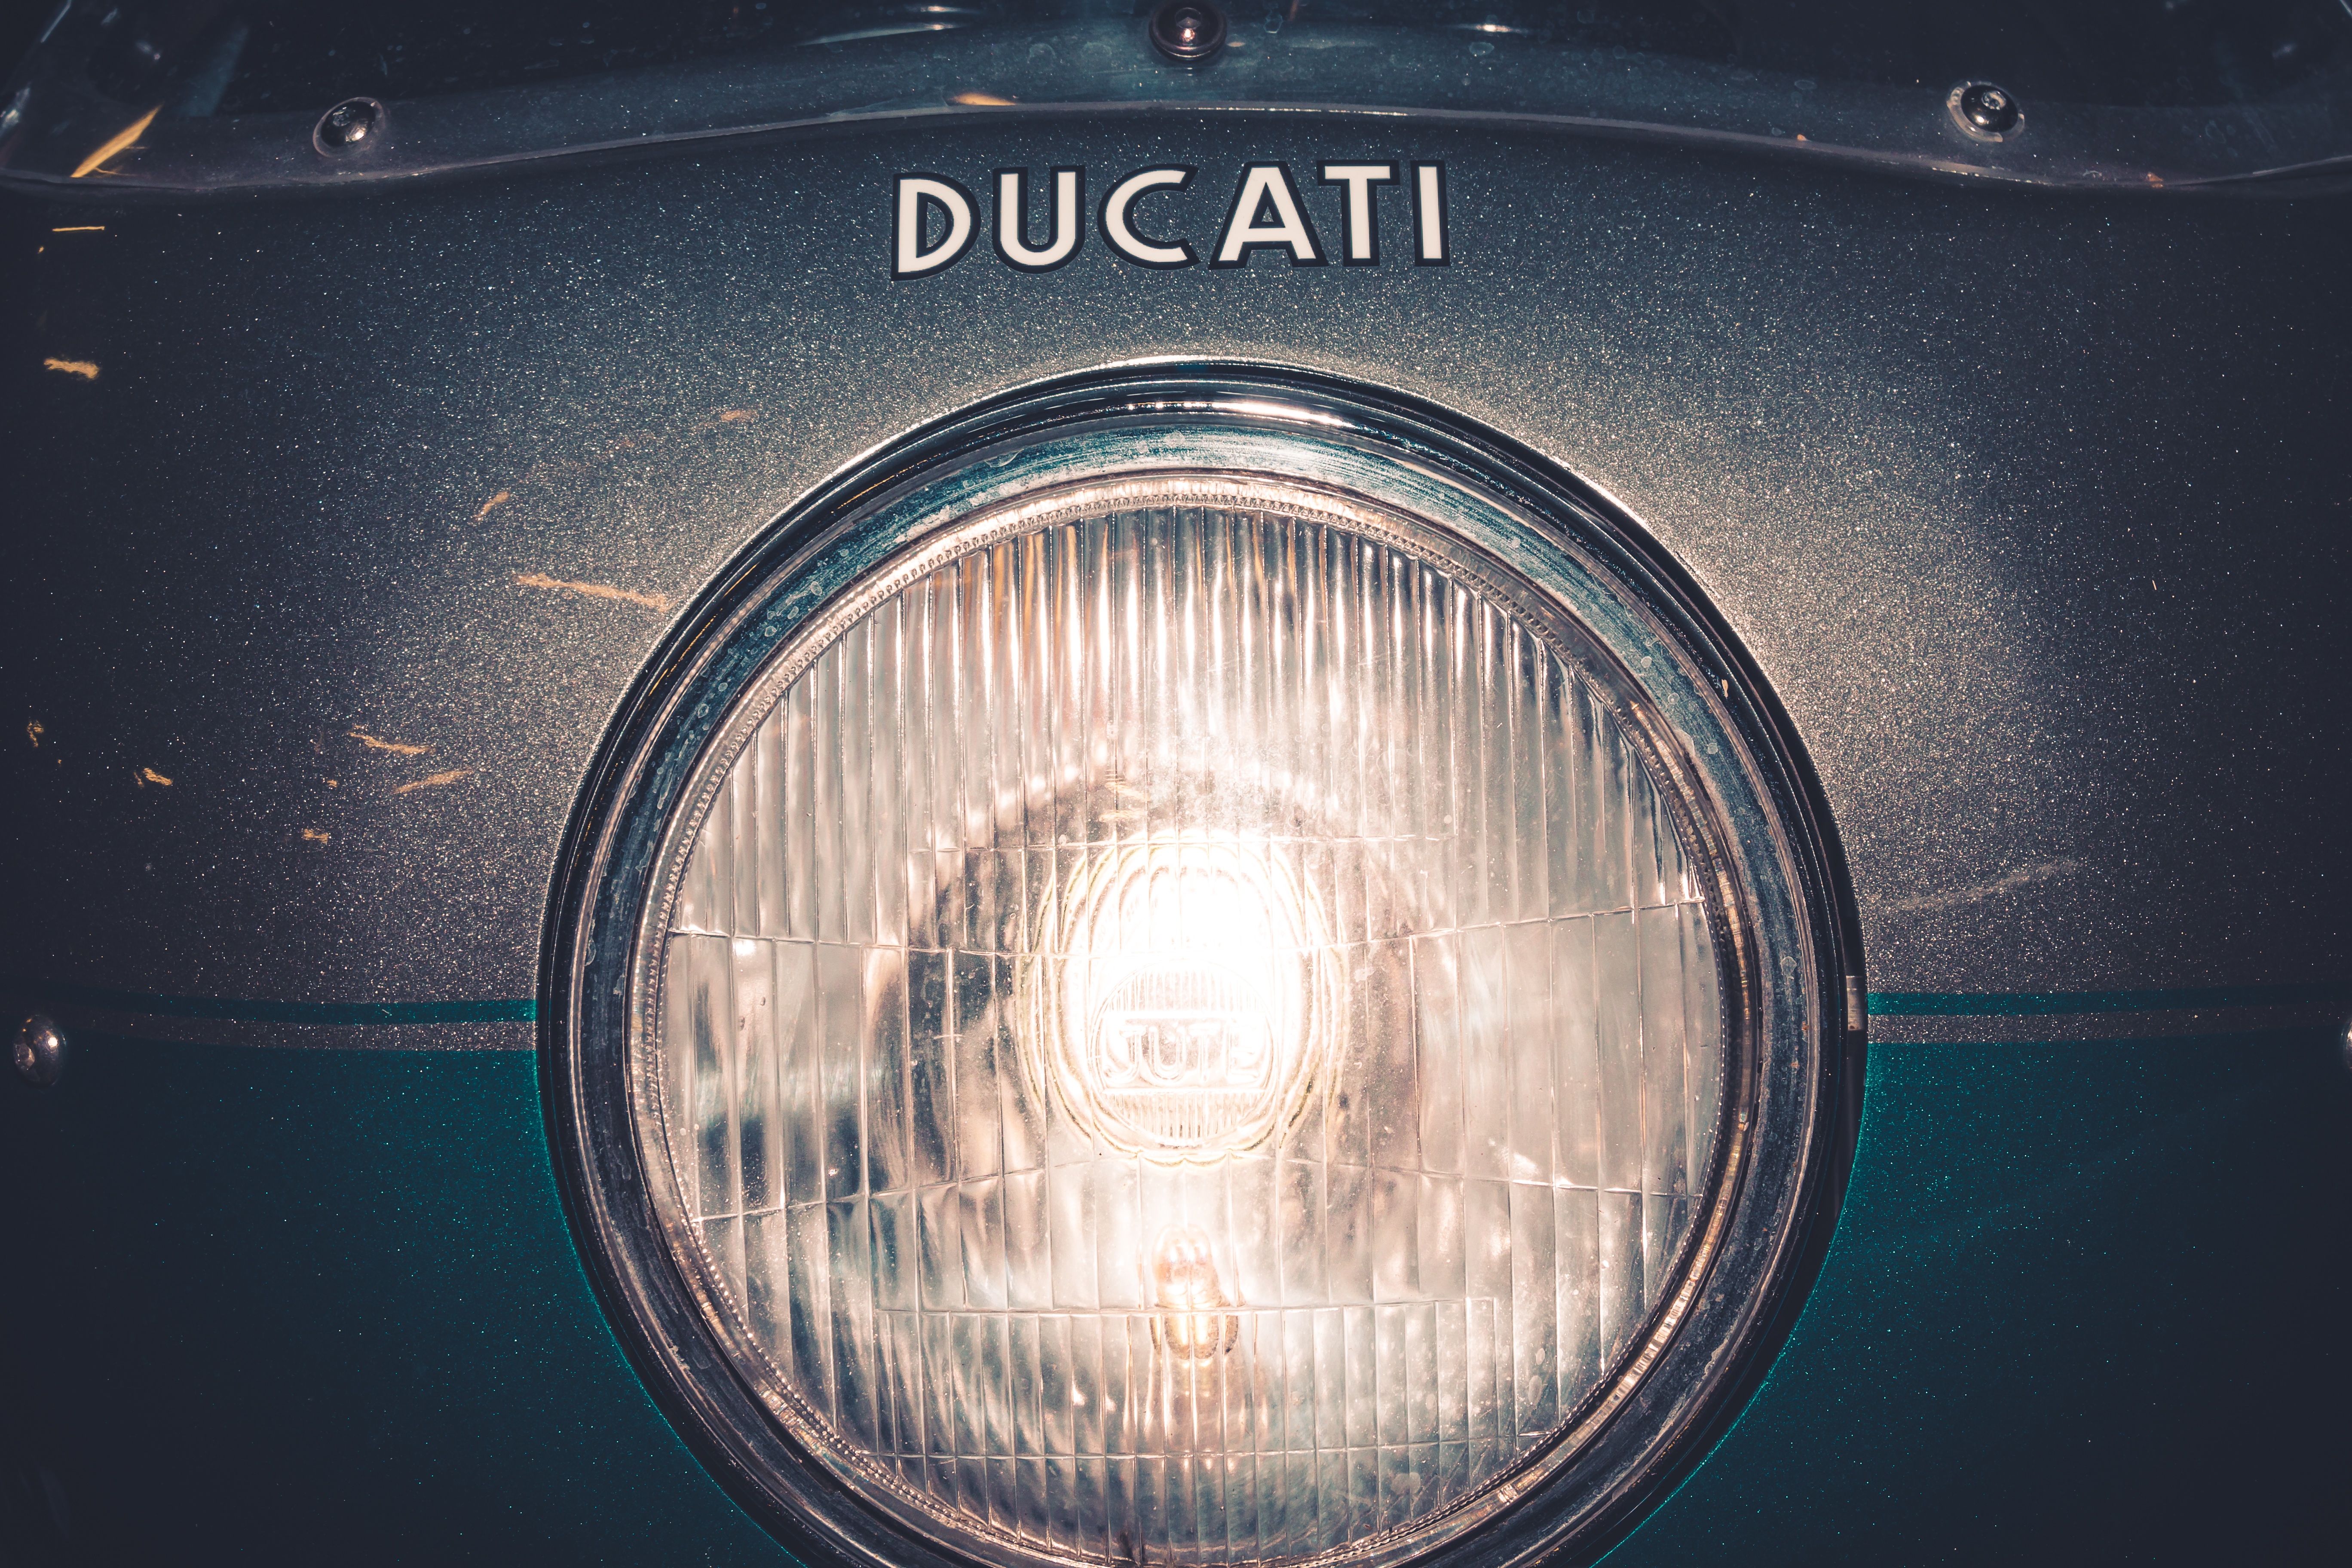
light, car, wheel, window, vehicle, lighting, circle, headlamp, bumper, rim, automotive exterior, automotive lighting